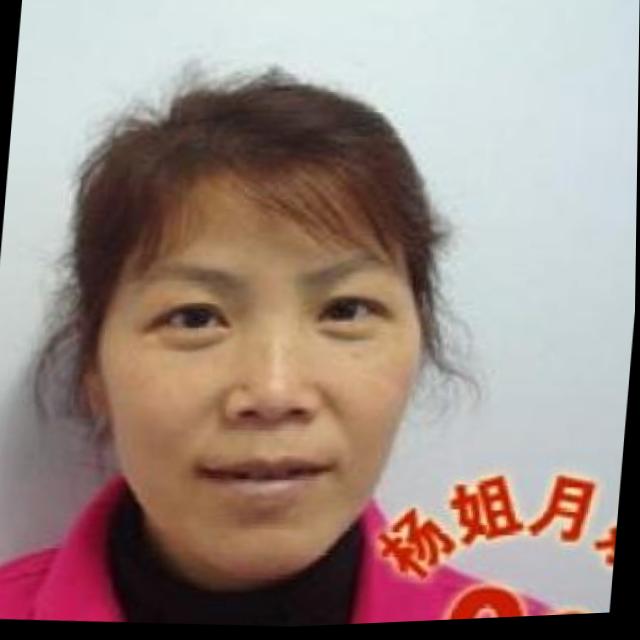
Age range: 45-64